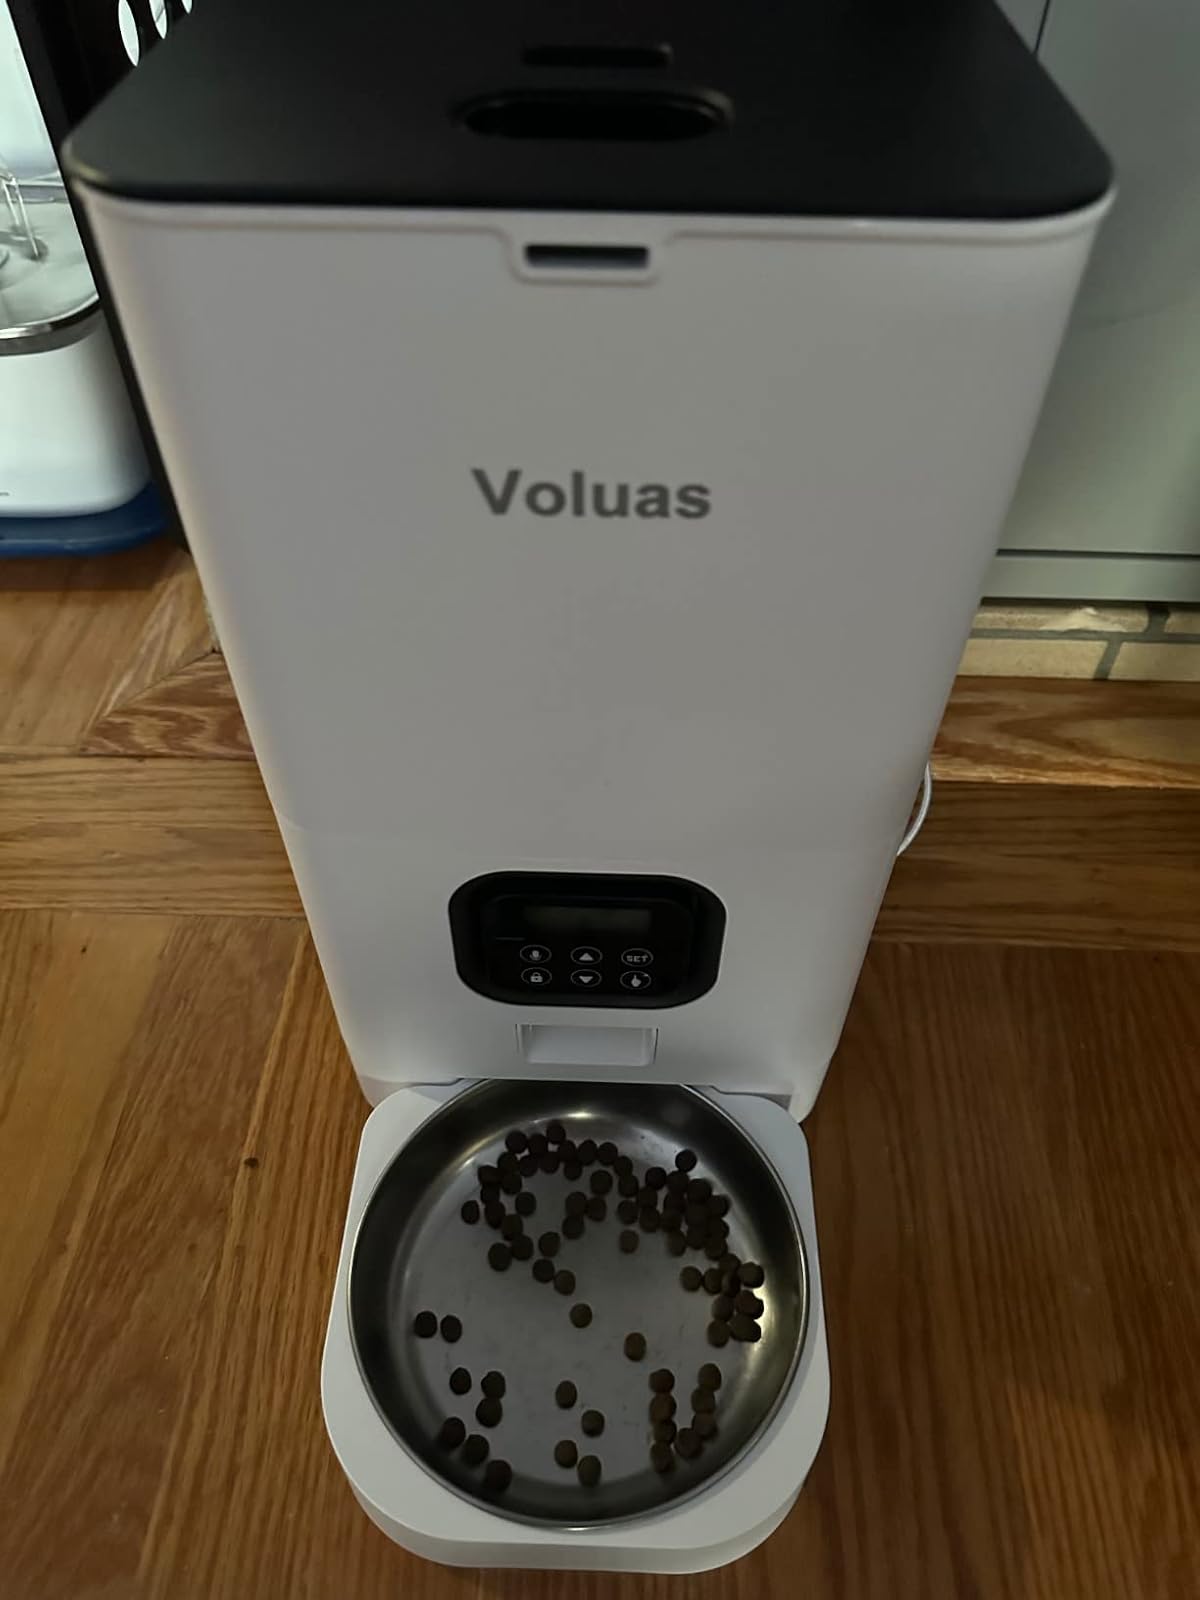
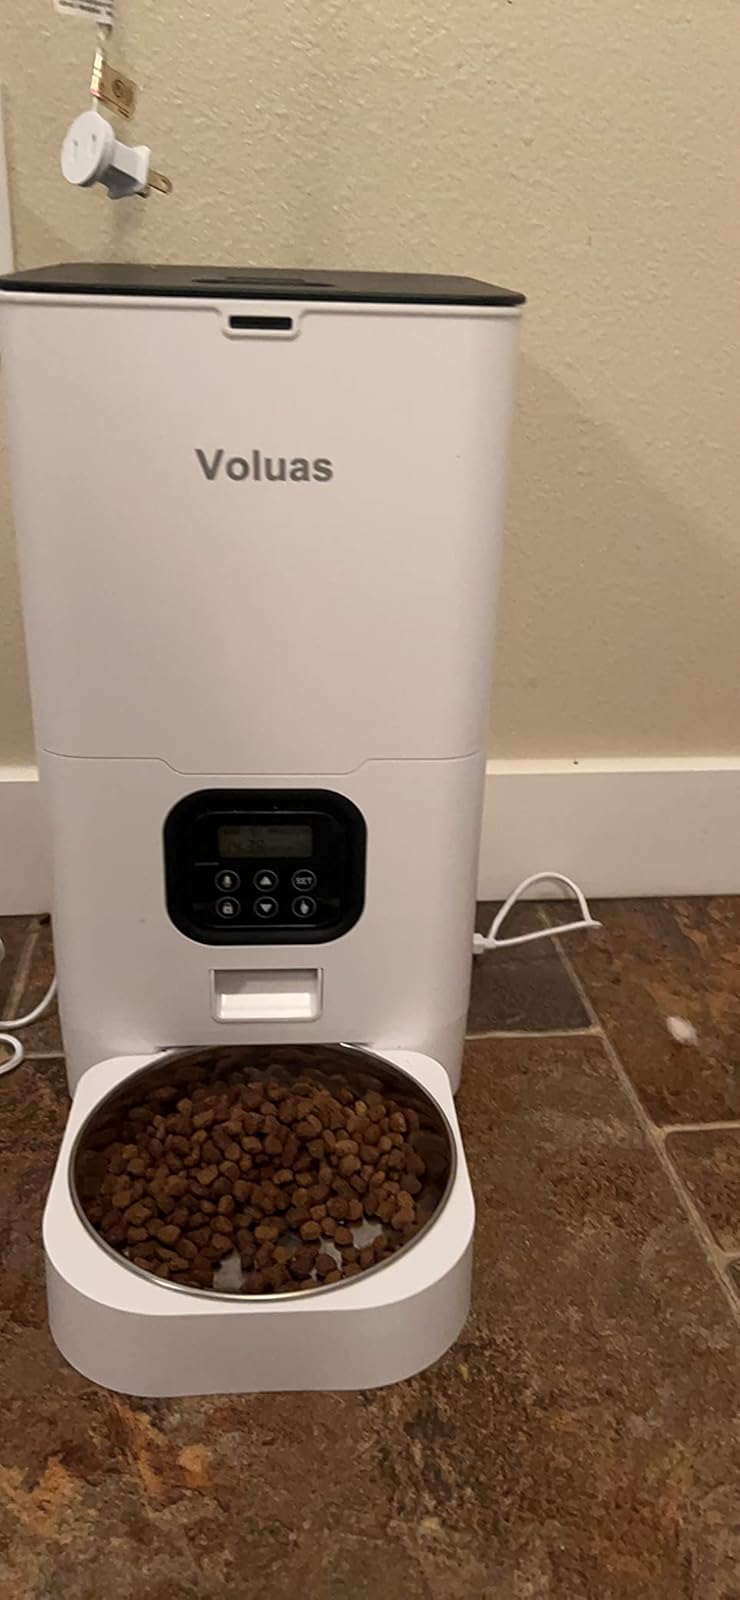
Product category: items_feeder
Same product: yes